Hawaii

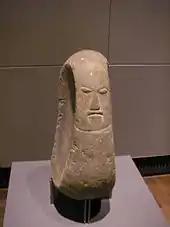
A stone carving of a Hawaiian deity, housed at a German museum

After Europeans and mainland Americans first arrived during the Kingdom of Hawaii period, the overall population of Hawaii—which until that time composed solely of Indigenous Hawaiians—fell dramatically. Many people of the Indigenous Hawaiian population died to foreign diseases, declining from an estimated 300,000 in the 1770s, to 60,000 in the 1850s, to 24,000 in 1920. Other estimates for the pre-contact population range from 150,000 to 1.5 million. The population of Hawaii began to finally increase after an influx of primarily Asian settlers that arrived as migrant laborers at the end of the 19th century. In 1923, 42% of the population was of Japanese descent, 9% of Chinese descent, and 16% Native Hawaiian descent.